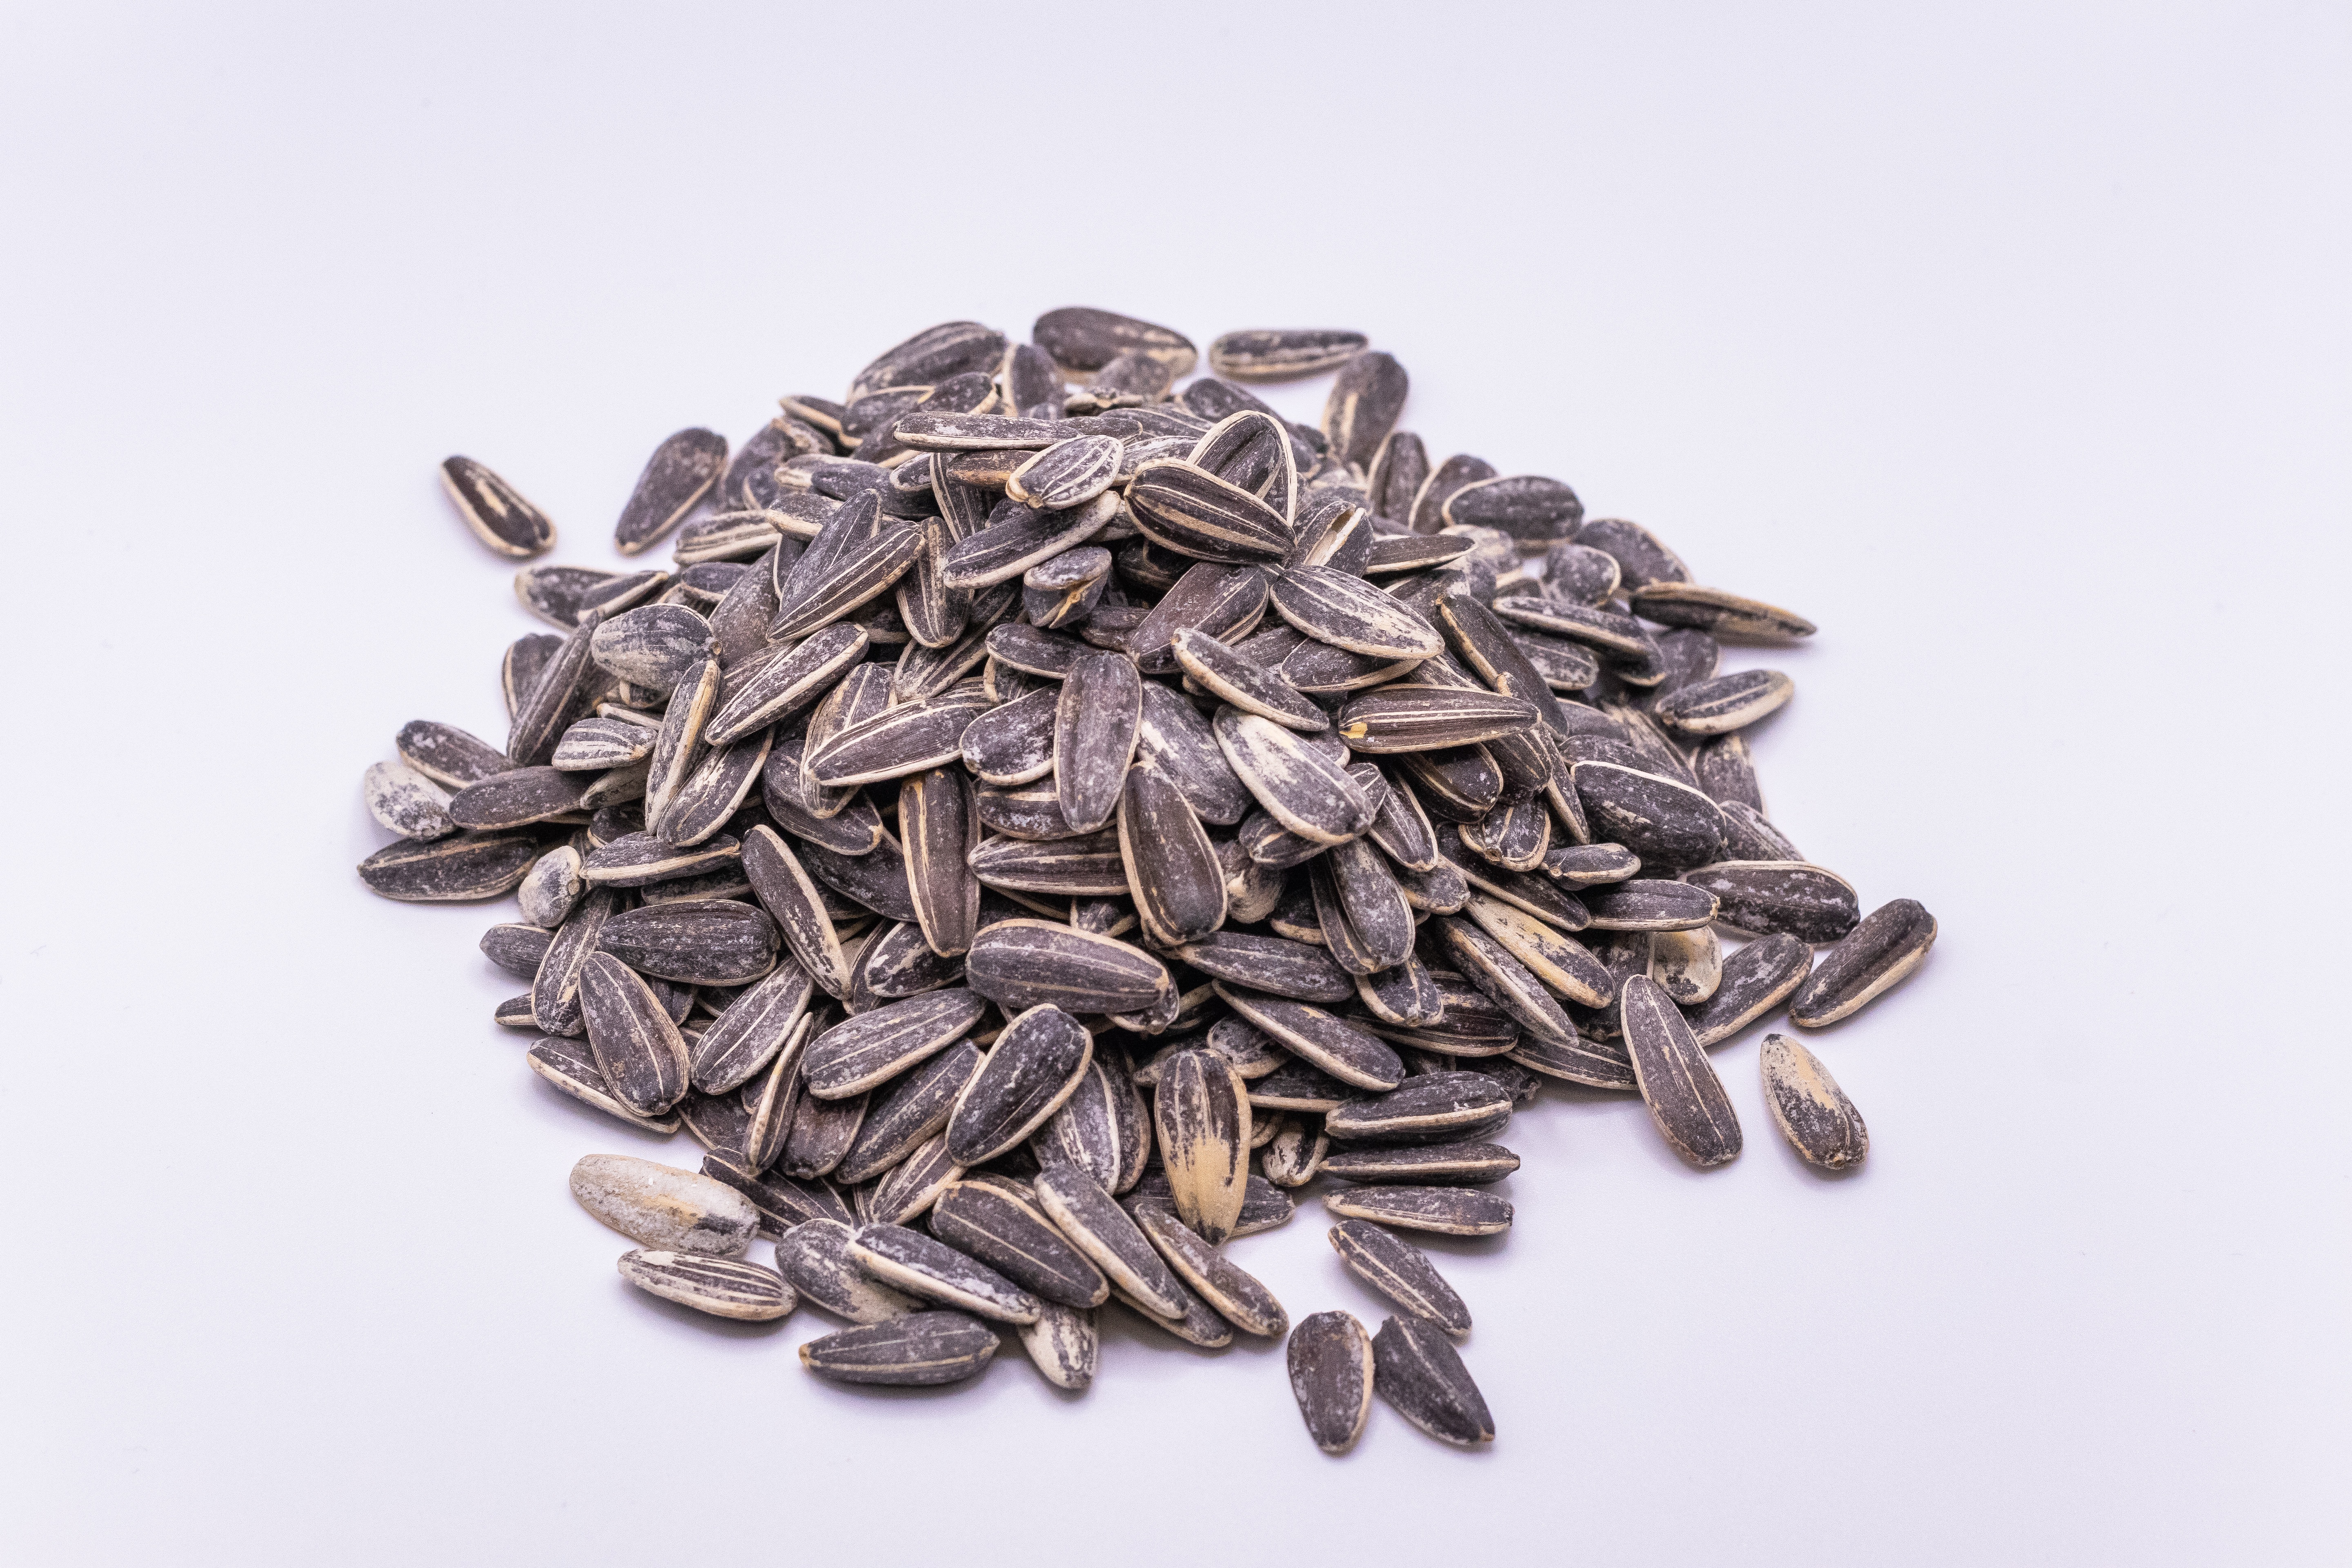
food, brown, plant, seed, ingredient, staple food, tree, metal, event, produce, cuisine, spice, vegetable, nuts seeds